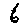
Label: 6